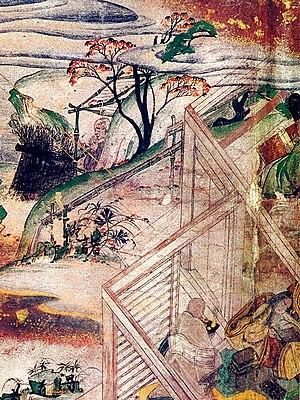
Le terme « trésor national » est utilisé au Japon depuis 1897 pour désigner les biens les plus précieux du patrimoine culturel du Japon